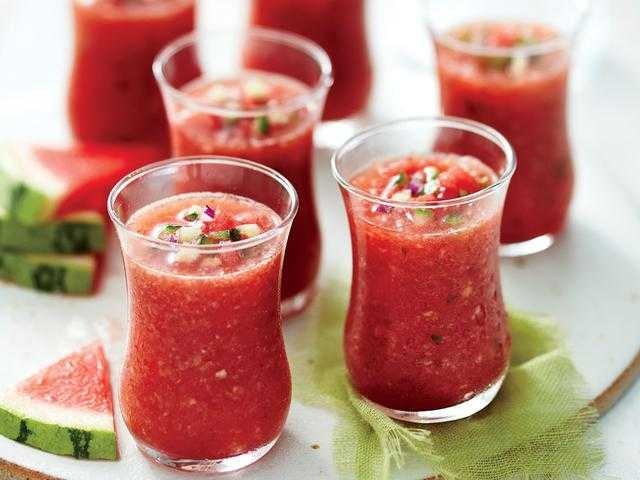
Label: Watermelon